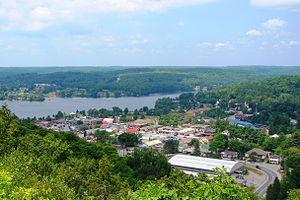
Les Municipalités unies de Dysart, Dudley, Harcourt, Guilford, Harburn, Bruton, Havelock, Eyre and Clyde est une municipalité du comté d'Haliburton en Ontario centrale. Les municipalités originales étaient membres du Canadian Land and Emigration Company. La principale communauté de la municipalité se nomme Haliburton, communauté du Lac Head.
Le comté de Haliburton est un comté du centre de l'Ontario reconnu pour ses paysages et ses artistes résidents. Le chef-lieu du comté est Minden Hills. Le comté et le village de Haliburton ont été nommés en l'honneur de Thomas Chandler Haliburton, auteur, homme d'État et premier directeur général de la Canadian Land and Emigration Company.